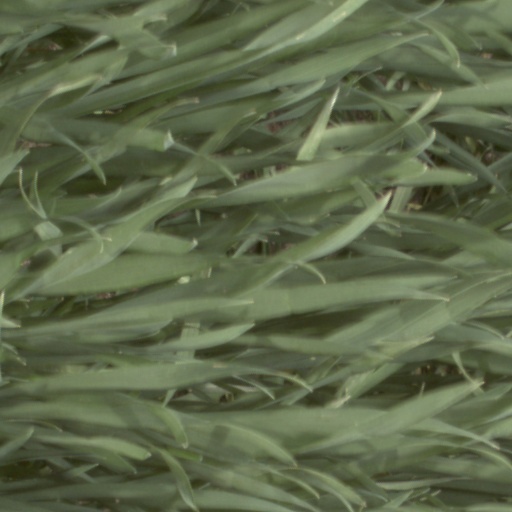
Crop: wheat